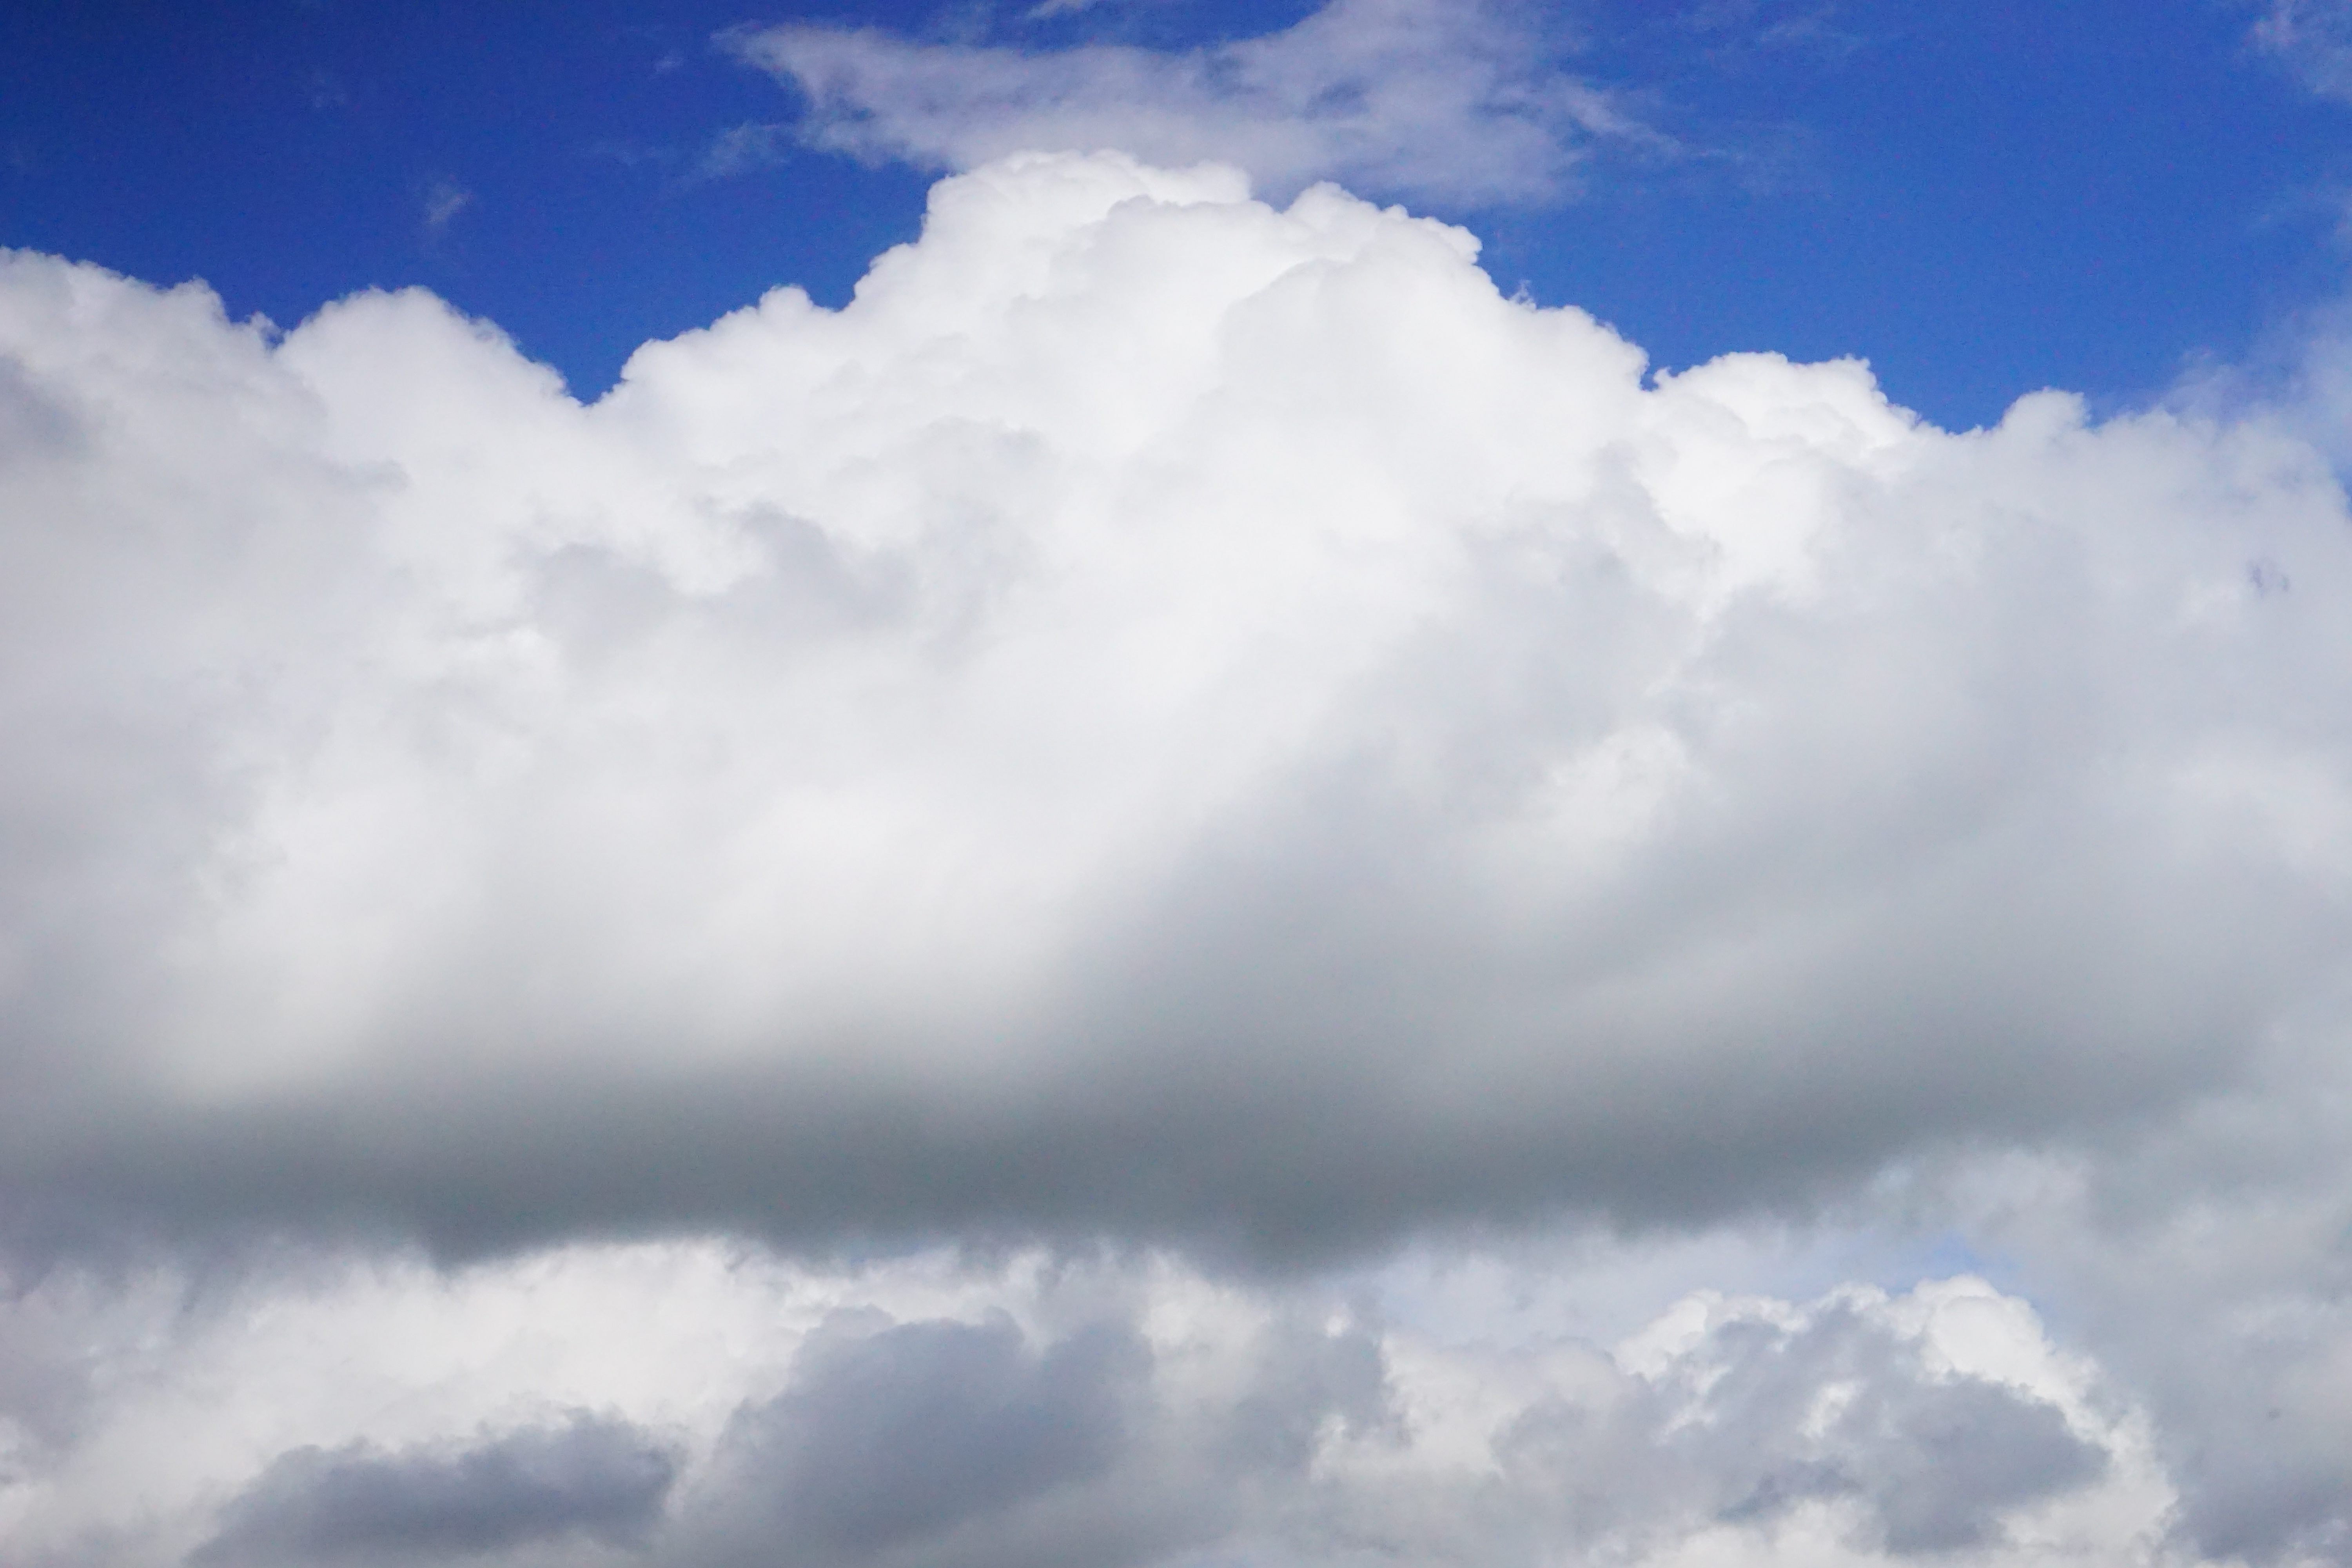
cloud, sky, white, atmosphere, daytime, cumulus, blue, clouds, cloudiness, storm clouds, meteorological phenomenon, atmosphere of earth